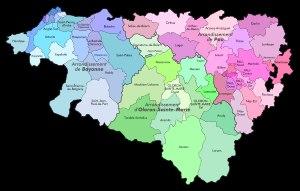
Le département des Pyrénées-Atlantiques compte 27 cantons depuis 2015, suite au redécoupage cantonal de 2014. Auparavant, leur nombre s'élevait à 52.